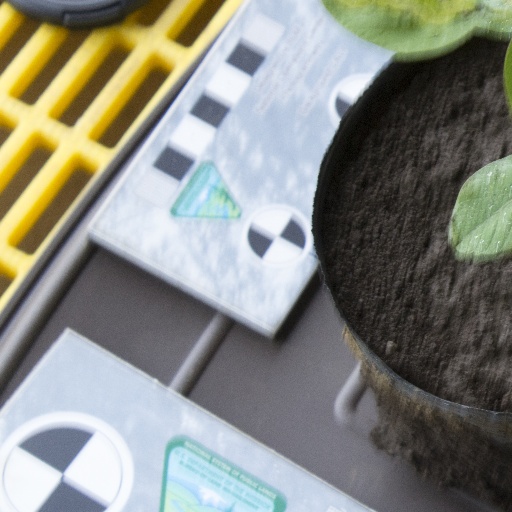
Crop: soybean